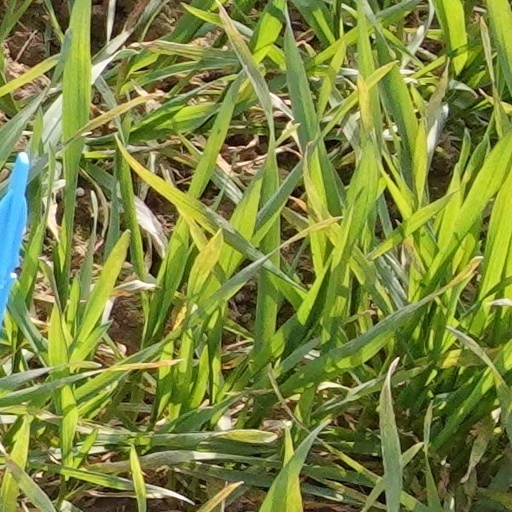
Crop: wheat